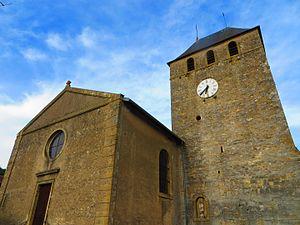
Onville église Saint-Rémy
Onville est une commune française située dans le département de Meurthe-et-Moselle en région Grand Est.